Louis Gordon Hamersley

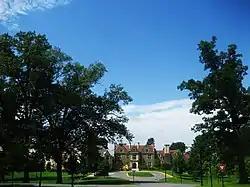
Hamersley's Dutchess County estate

In 1913, while at Harvard, the New York Court of Appeals ruled that he was the legal heir of the $7,000,000 estate of Louis Carré Hamersley, his father's cousin who died in 1883. The will stipulated the bulk of his estate went to his male issue, or if there was none, to his cousin (Louis' father) and his male descendants, but was appealed by several parties, including his cousin's late wife, Lily, who by then had married both George Spencer-Churchill, 8th Duke of Marlborough and Lord William Beresford before dying herself in 1909. Prior to his maturity, the Chemical National Bank managed the Hamersley estate. From 1937 to 1940, he served as president of the First Avenue Association and managed his large real estate empire out of 70 Pine Street in Manhattan.